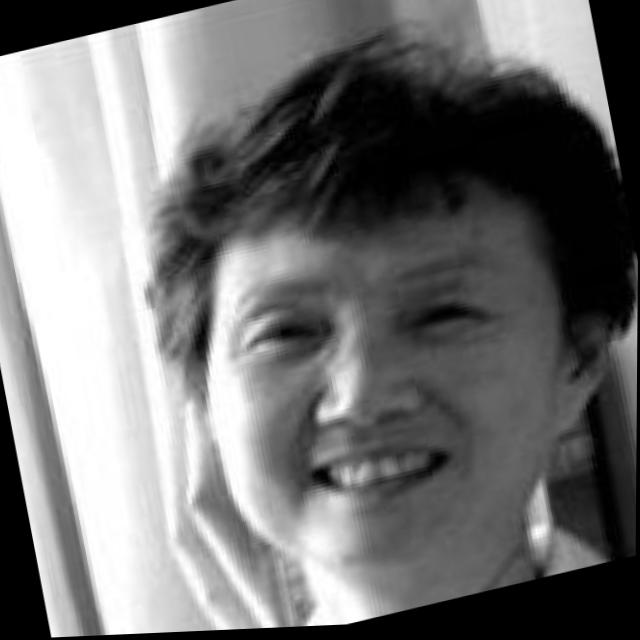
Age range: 65+